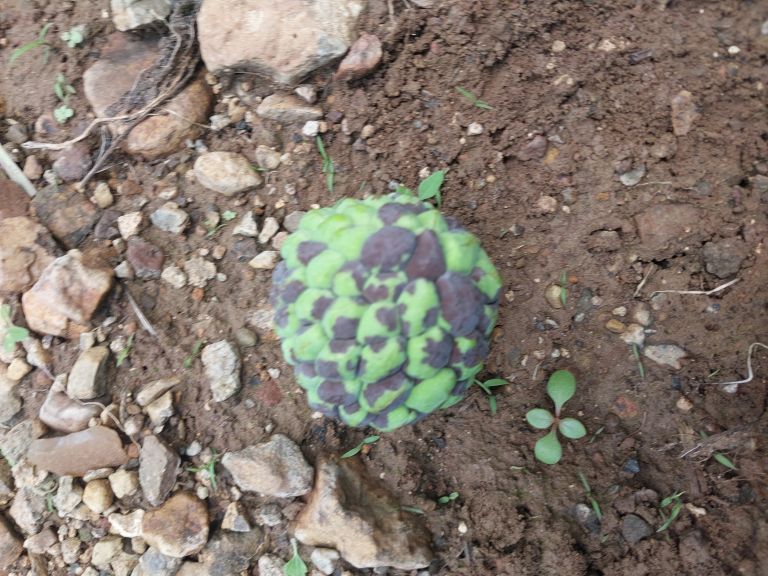
Disease label: Diplodia Rot